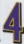
Number: 4